Fishing industry in Peru

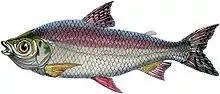
"Prochilodus nigricans"

Catch for the Pacific sardine was first recorded in 1973, with industrial fishing of the species commencing in 1978. The catch peaked at over 3,500,000 tonnes in 1988, however, catch slowly decreased until nearly no sardines were caught after 2001. The Chilean jack mackerel is a significantly caught fish in the Peruvian fishery, first recorded in 1951 at 100 tonnes and peaking in 2001 at over 720,000 tonnes; the catch in 2011 was over 250,000 tonnes. The Pacific chub mackerel is mainly caught by industrial ships (about 84%) and the rest is caught by small, artisanal ships. The Peruvian hake is an important species in the bottom trawl fishery, for both industrial and artisanal fishers. Commercial fishing of the species began in 1965 and has since remained a significant species, with over 78,000 tonnes fished in 2017, with exports generating US$29.3 million, mainly to Germany, the United States, and Eastern Europe. The total domestic value of frozen and fresh products in 2016 was estimated at US$55.9 million. 82,000 tonnes of Eastern Pacific bonito were caught in 2023 by artisanal fishers. Recorded catch for longnose anchovy is highly erratic, beginning in 1993 at 63,420 tonnes and peaking in 1998 at over 706,000 tonnes; 3,520 tonnes were caught in 2011. Catch for dolphinfish was first recorded in 1988 at 618 tonnes, and the highest recorded catch was in 2009 at over 57,000 tonnes. Capture of flathead grey mullet peaked in 2017 at nearly 32,000 tonnes; about 25,000 tonnes were caught in 2018. Catch of Pacific menhaden has been recorded since at least 1950, peaking at 44,700 tonnes in 1973; 2011 recorded over 1,700 tonnes captured. In Arequipa region, Chilean silverside catch was recorded to be about 184 tonnes in 2018. Capture of Peruvian rock seabass peaked in 1985 at 7,500 tonnes and over 3,000 tonnes were caught in 2018. Cabinza grunt catch has been recorded since at least 1950, peaking in 2002 at 5,606 tonnes; 2011 yielded over 3,600 tonnes. 3,269 tonnes of punctuated snake-eel were captured in 2023 in northern Peru. Catch for swordfish has been relatively small, caught since at least 1950 and having over 1,300 tonnes caught in Peru in 2011. The Peruvian moonfish is of little commercial value and only important to artisanal fisheries, where they market the fish in the Tumbes region; therefore, catch for the species is not well recorded. Catch for the Pacific sierra has been recorded since at least 1950, peaking in 1999 at over 2,700 tonnes, with the most recently recorded catch in 2011 at 325 tonnes. Catch for the Peruvian morwong was first recorded in 1966 and has consistently been small, almost always below 500 tonnes, except for in 2007 where it reached over 800 tonnes.